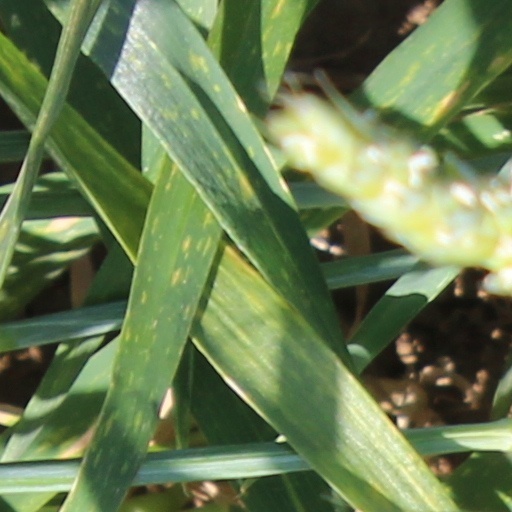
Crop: wheat